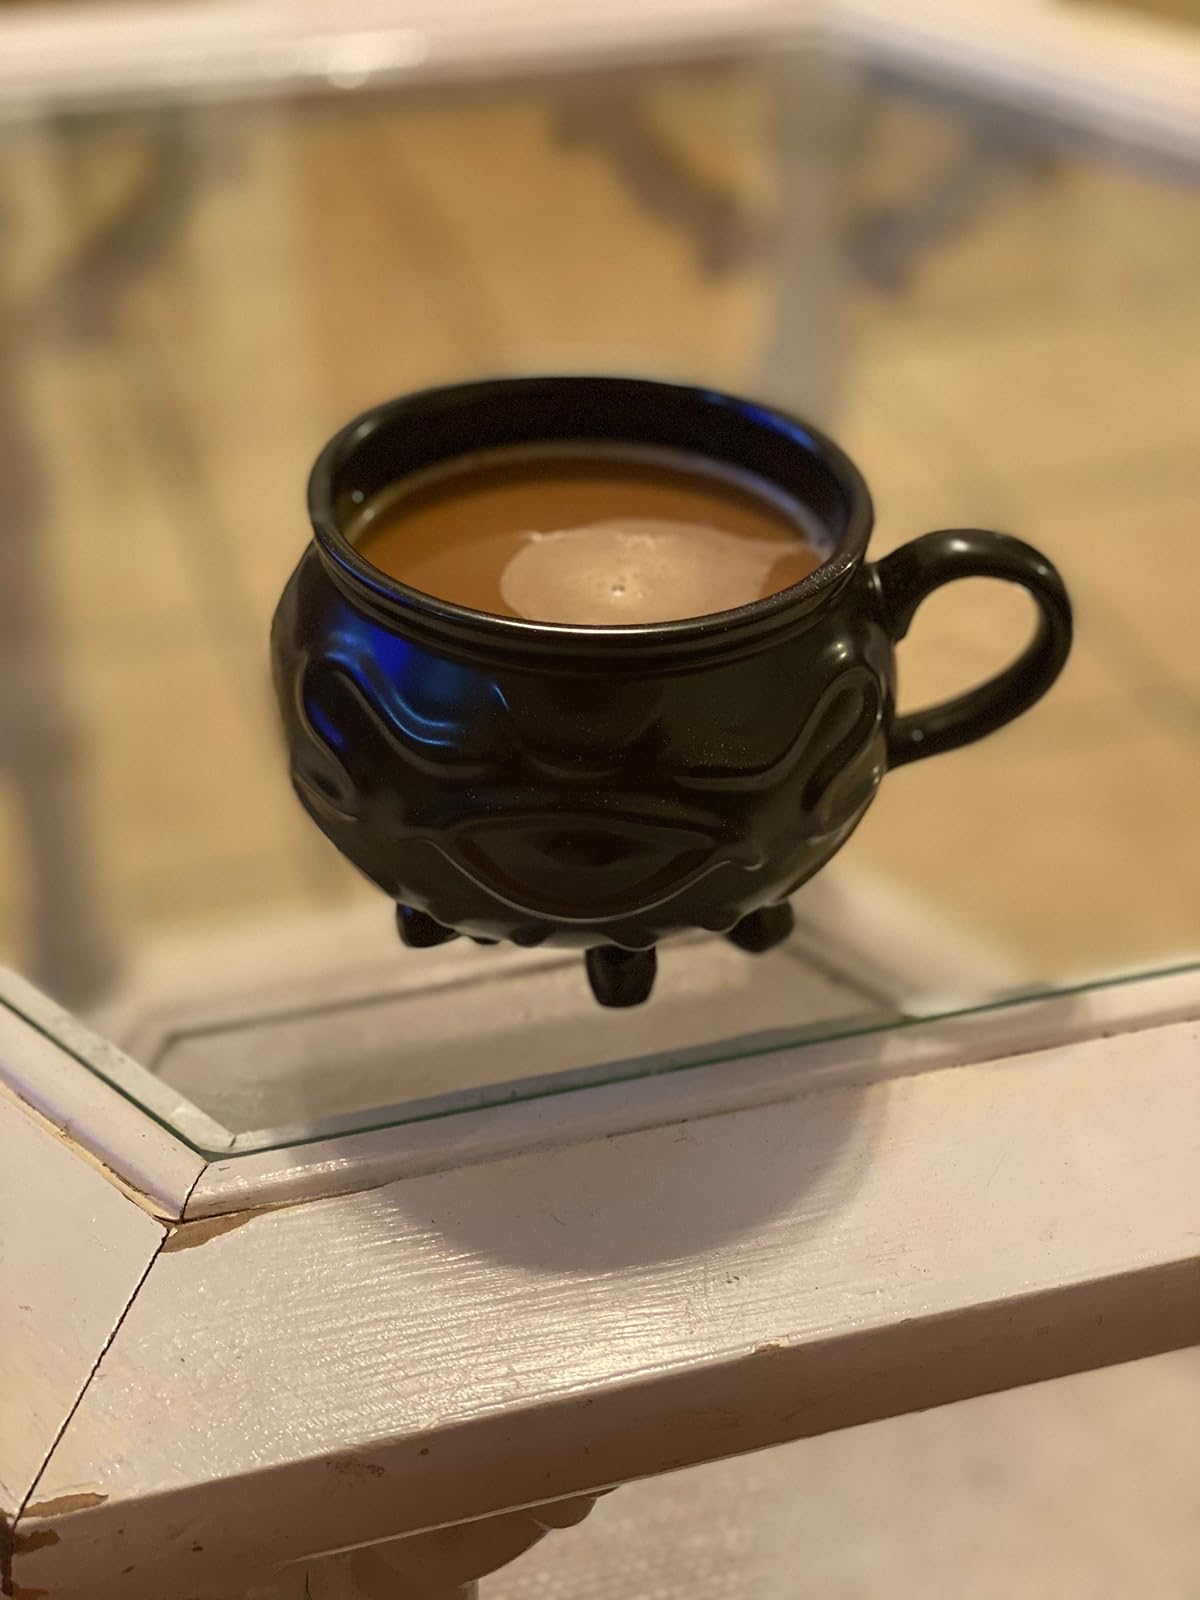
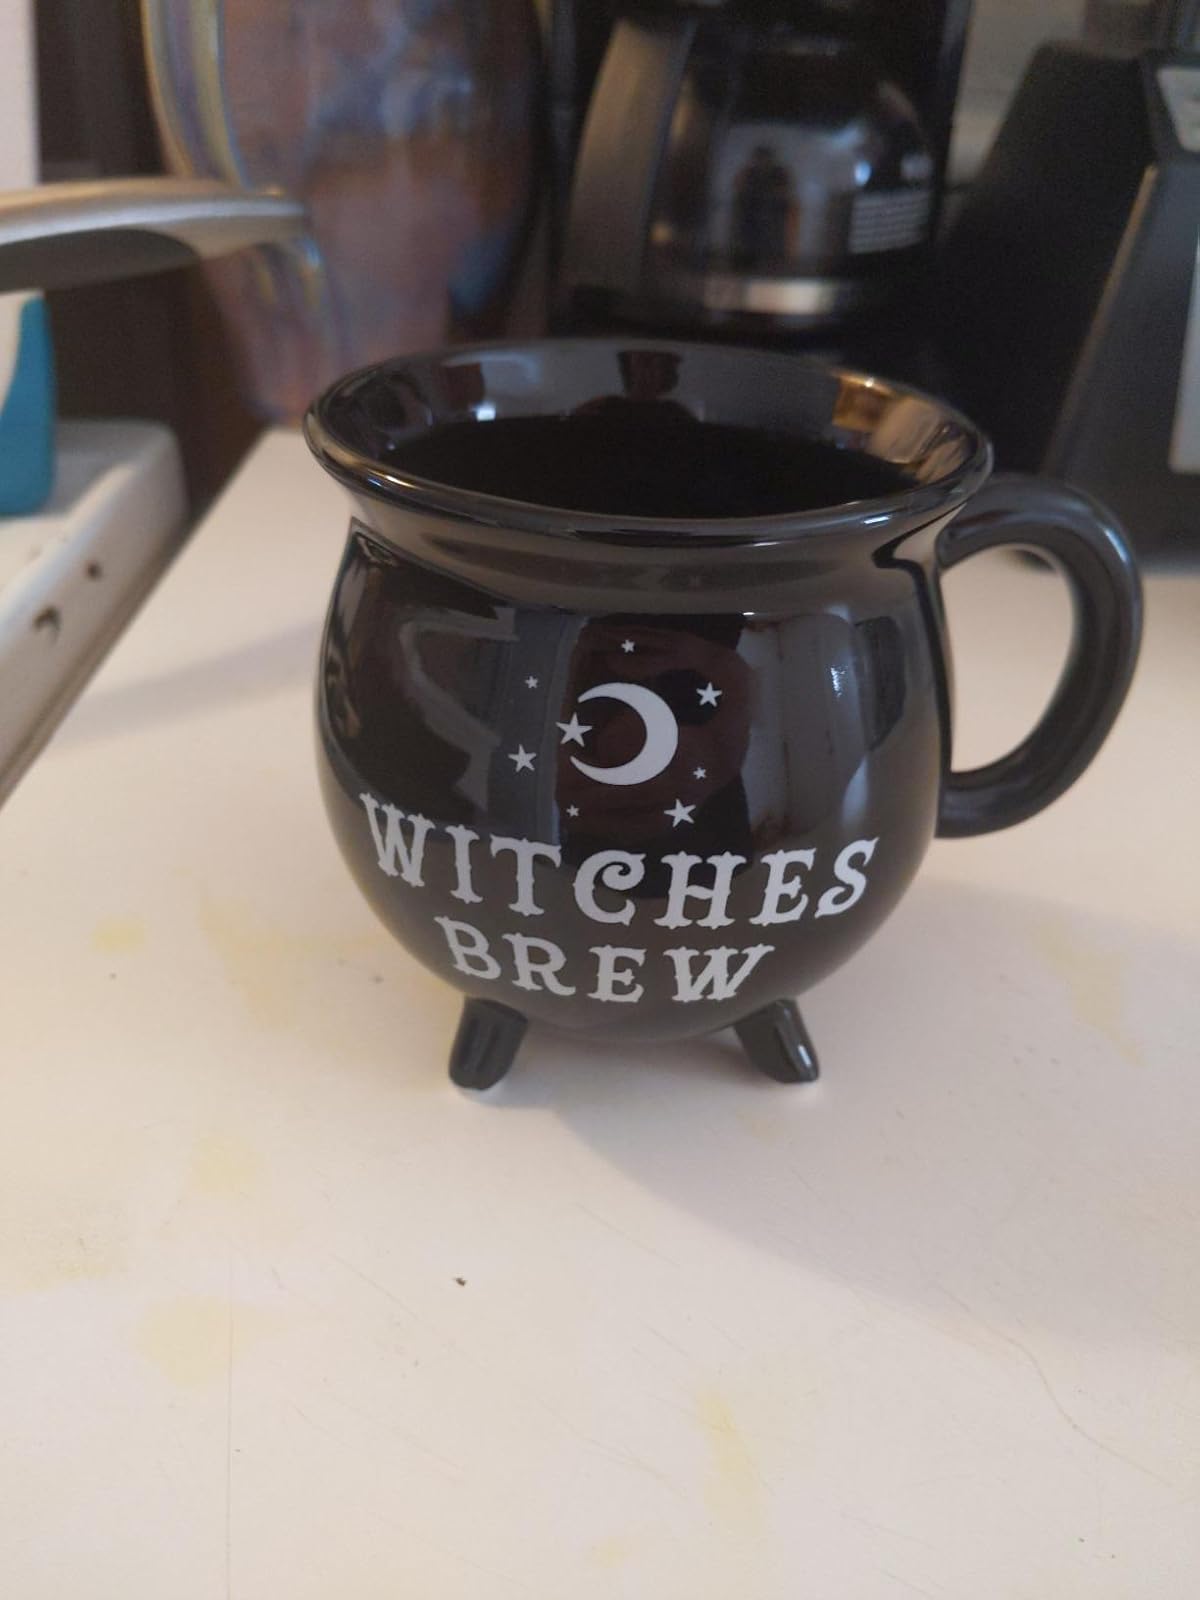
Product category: items_mug
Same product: no